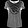
Label: T - shirt / top